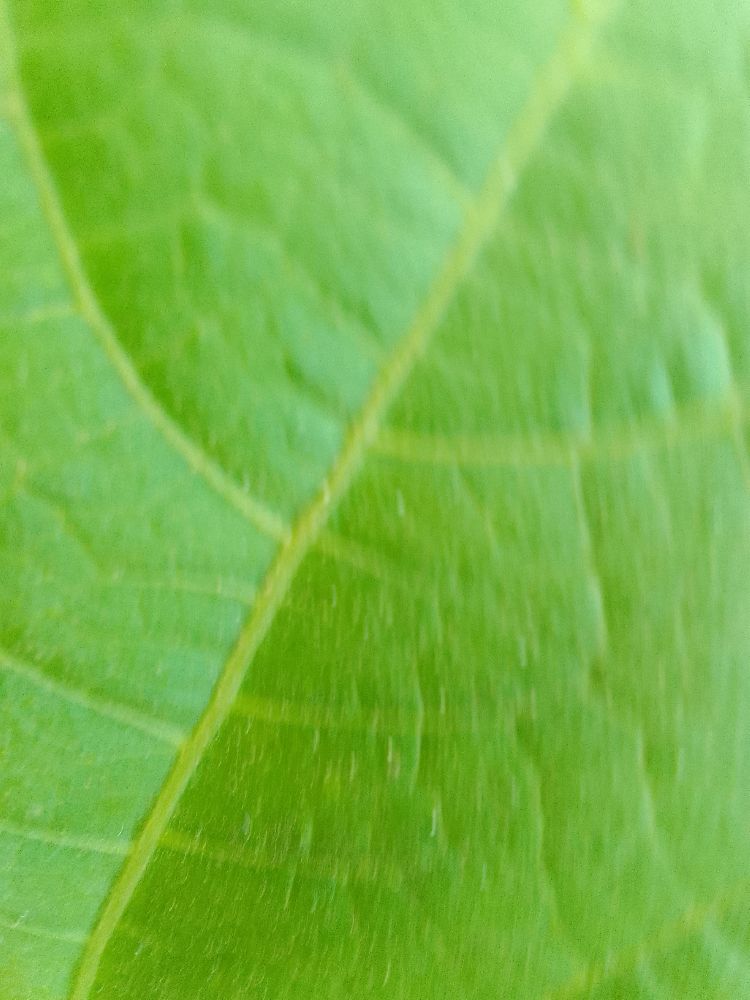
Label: healthy